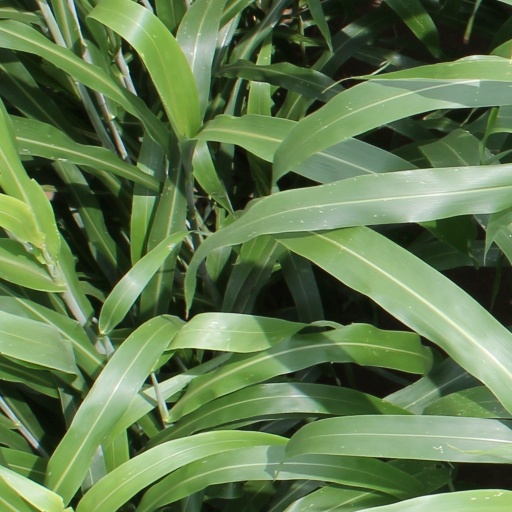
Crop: sorghum